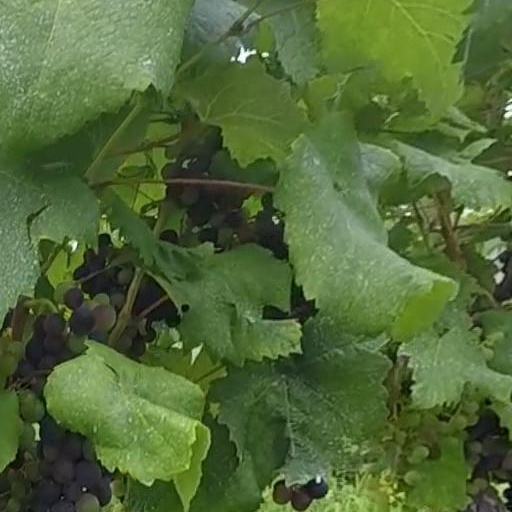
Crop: grape